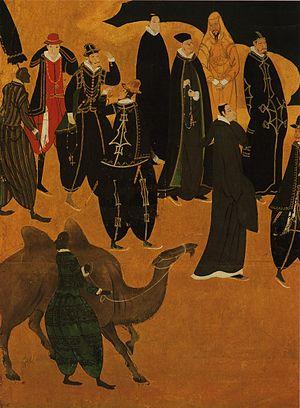
La peinture japonaise, l'un des plus anciens et des plus raffinés des arts visuels japonais, comprend une grande variété de genres et de styles. Comme c'est le cas dans l'histoire des arts japonais en général, la longue histoire de la peinture japonaise présente à la fois la synthèse mais aussi la concurrence entre l'esthétique japonaise native et l'adaptation d'idées importées, principalement de la peinture chinoise, particulièrement influente dans un certain nombre de domaines.